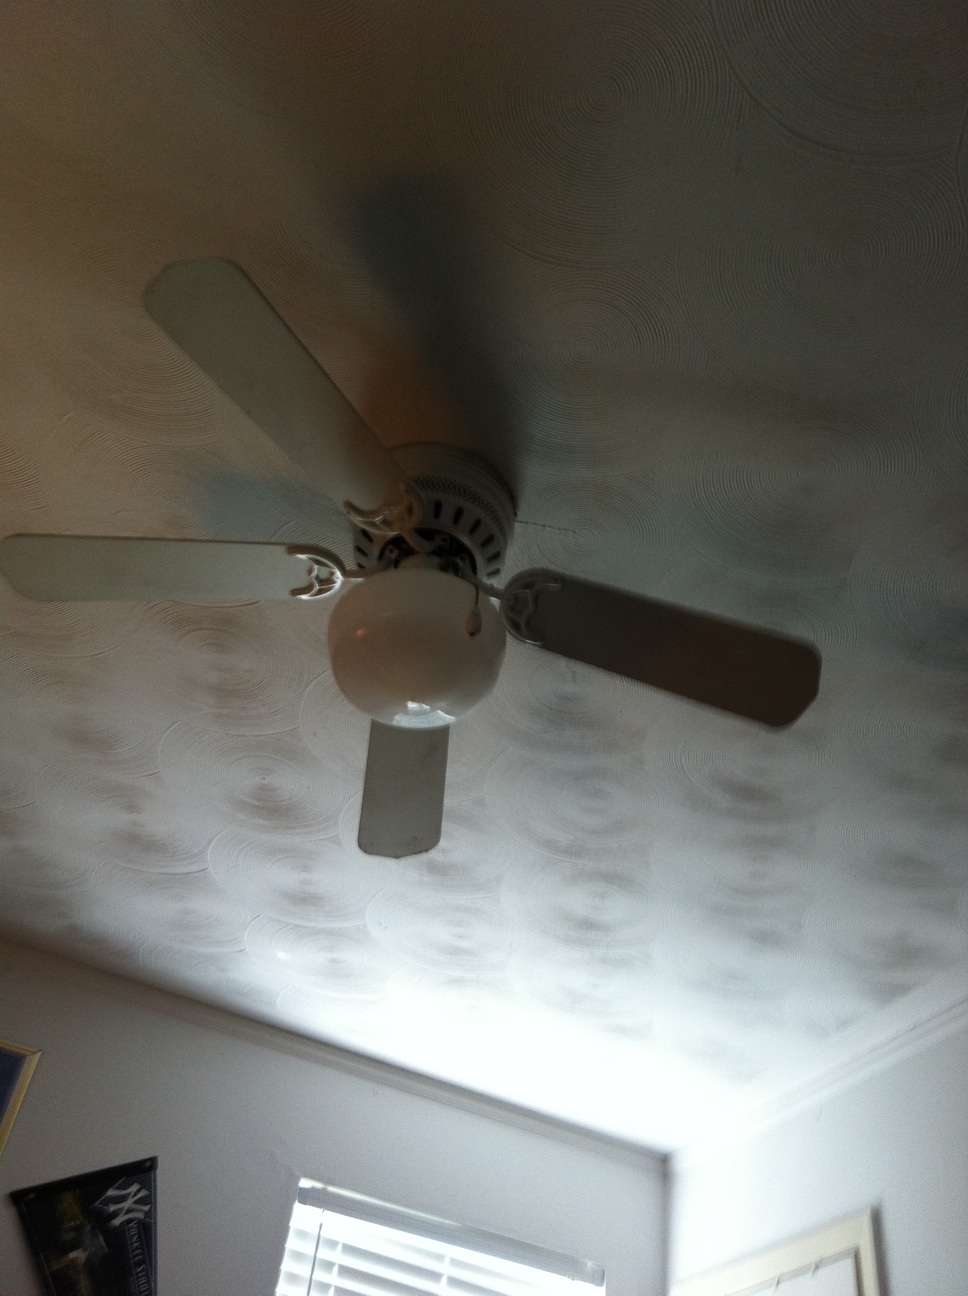Question: How many blades does my ceiling fan have?
Answer: 4